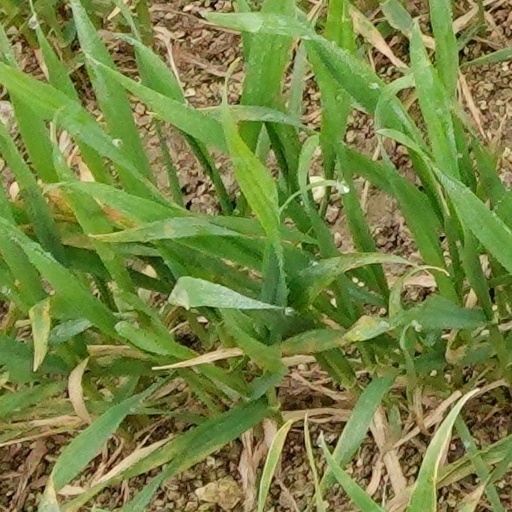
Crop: wheat